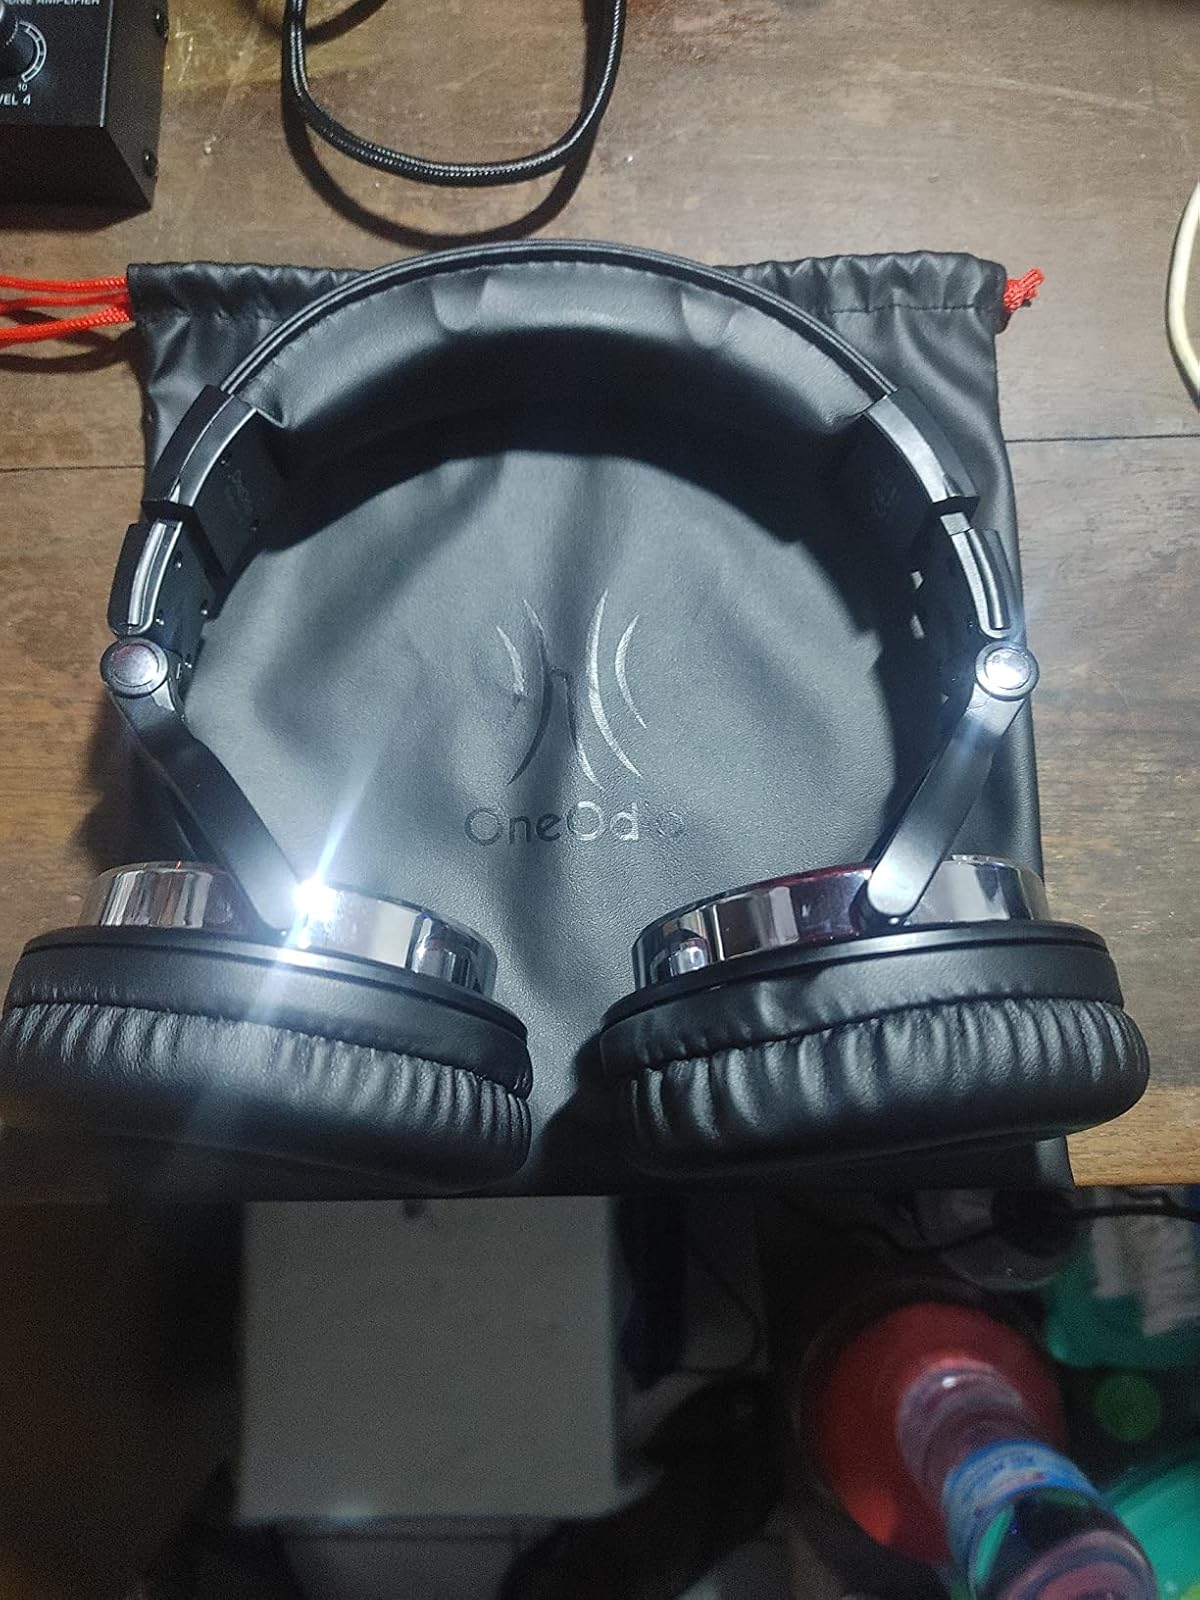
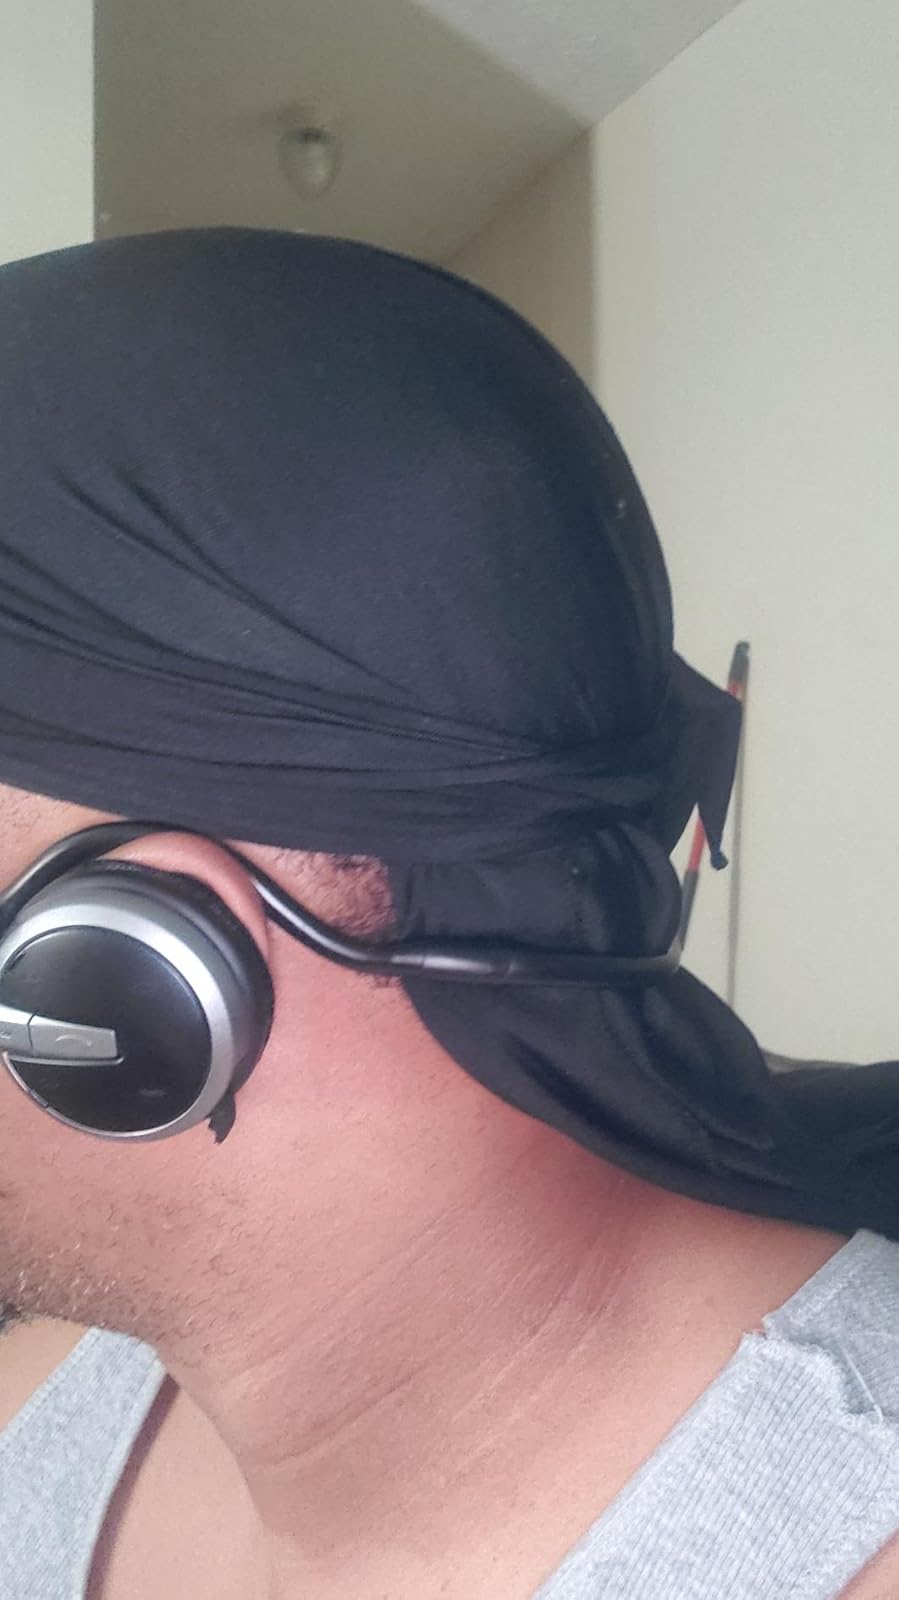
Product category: headphones
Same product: no